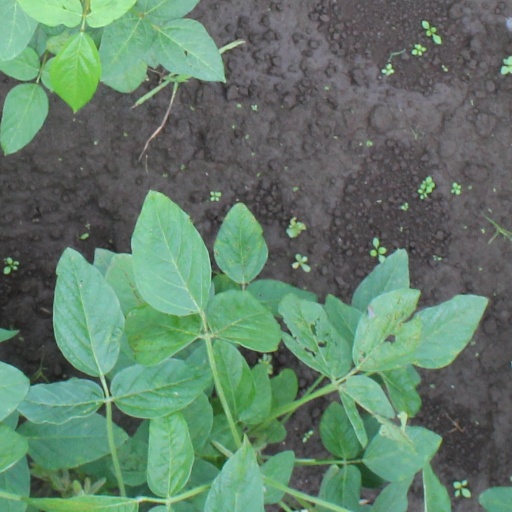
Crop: soybean